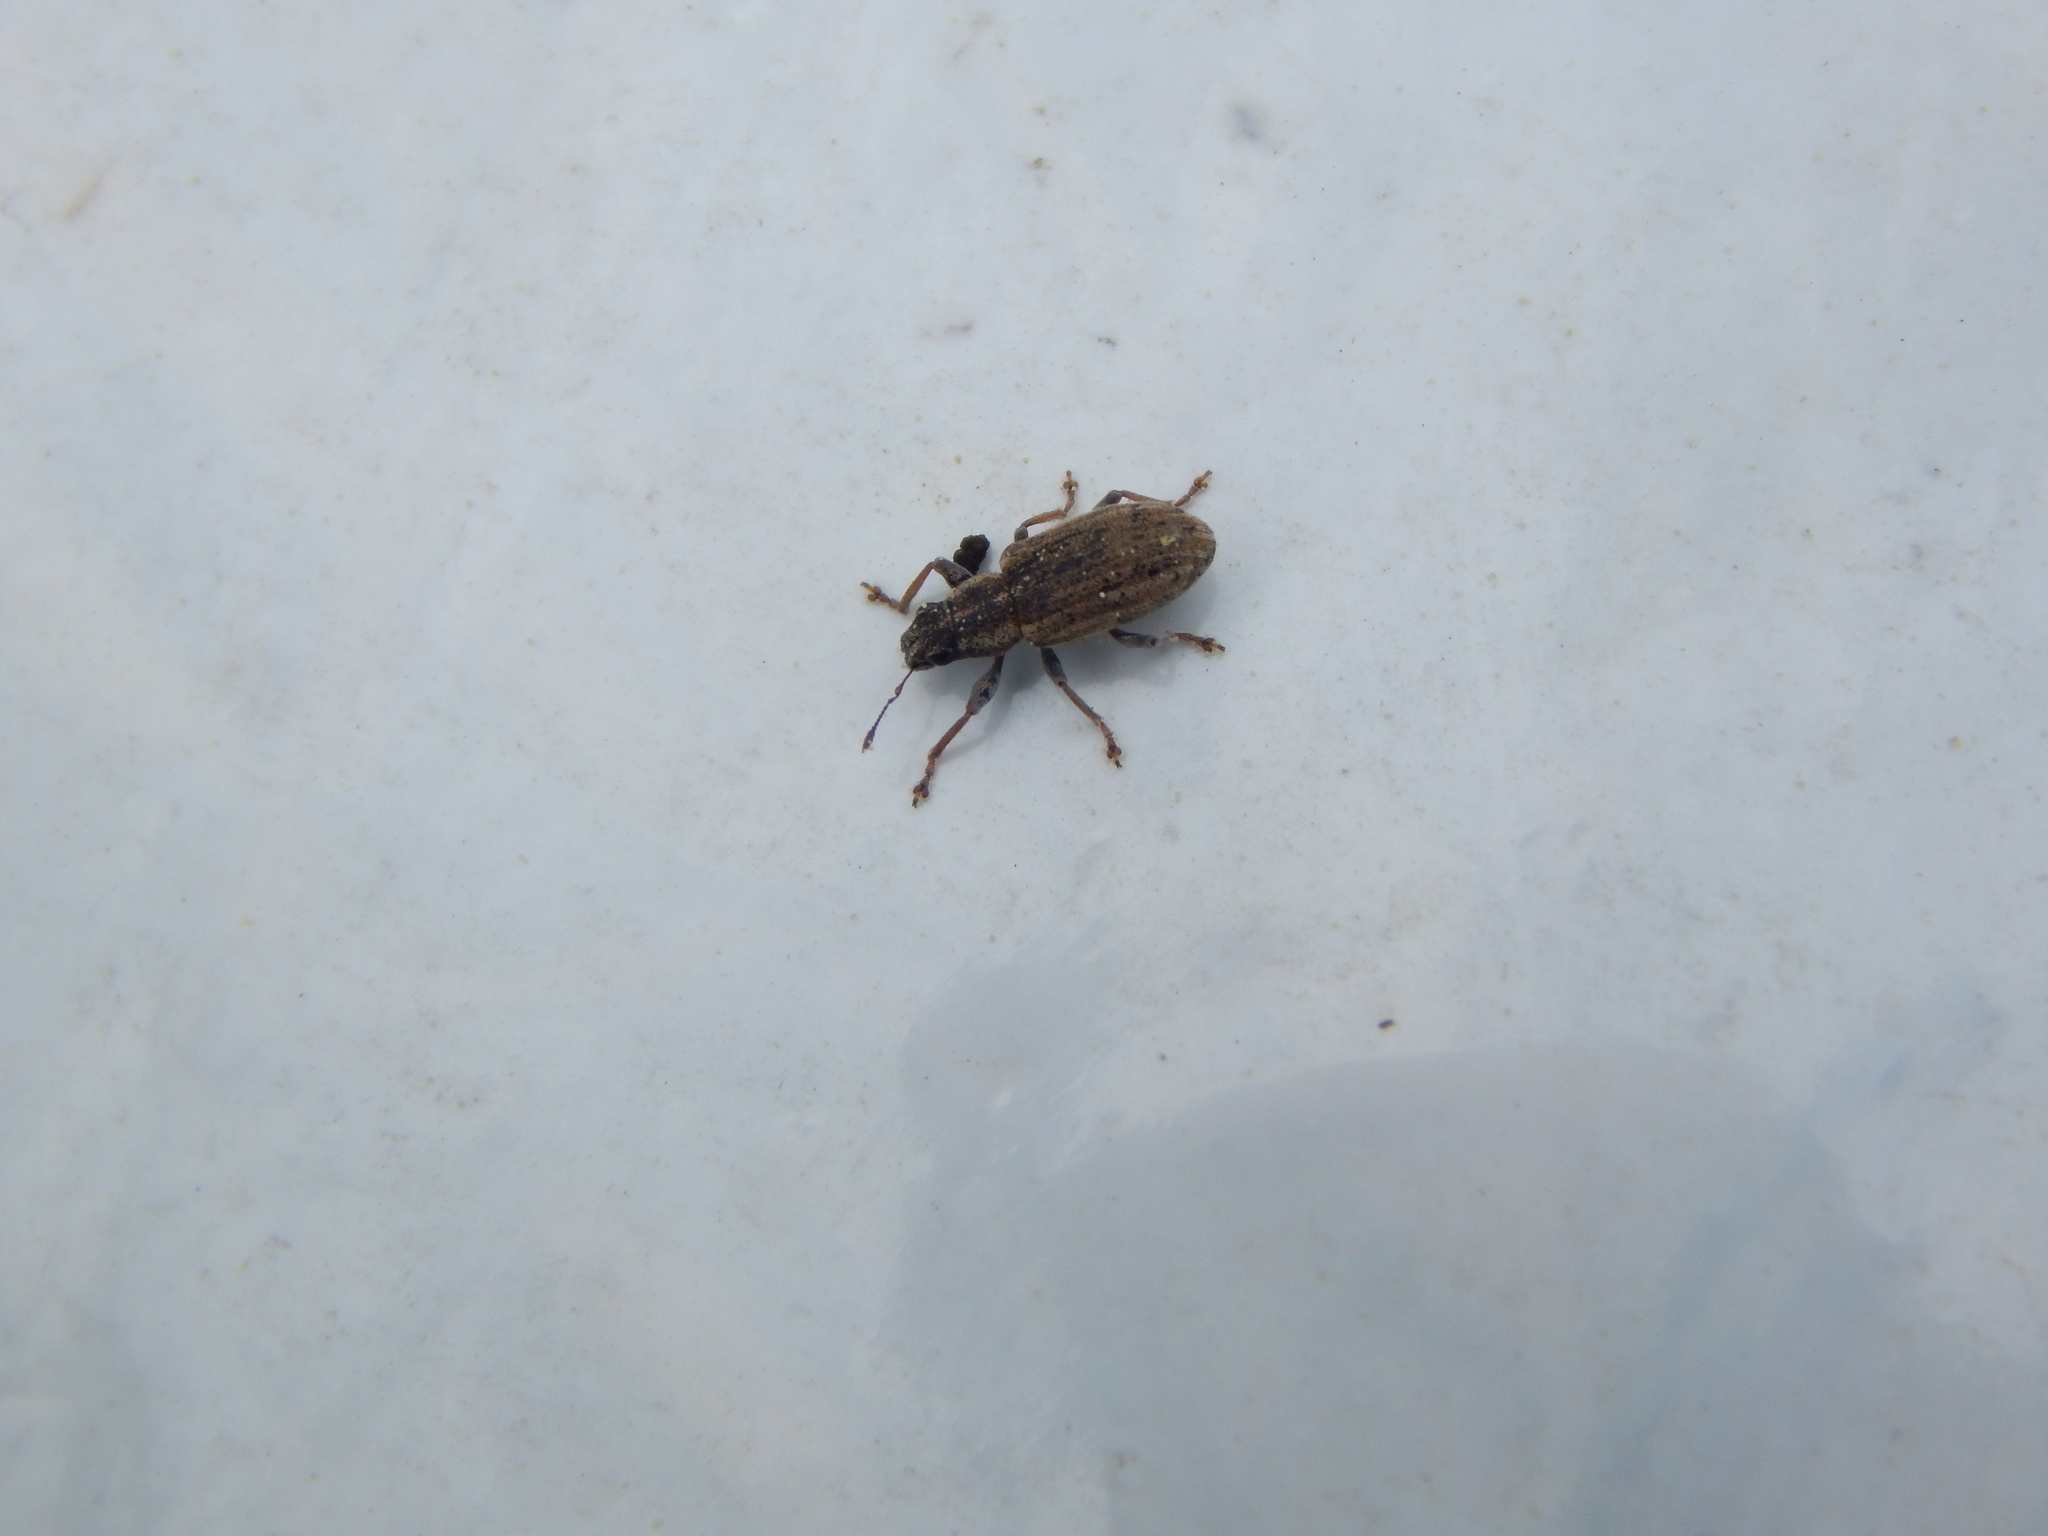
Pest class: pea_leaf_weevil